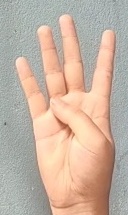
ASL sign: 4